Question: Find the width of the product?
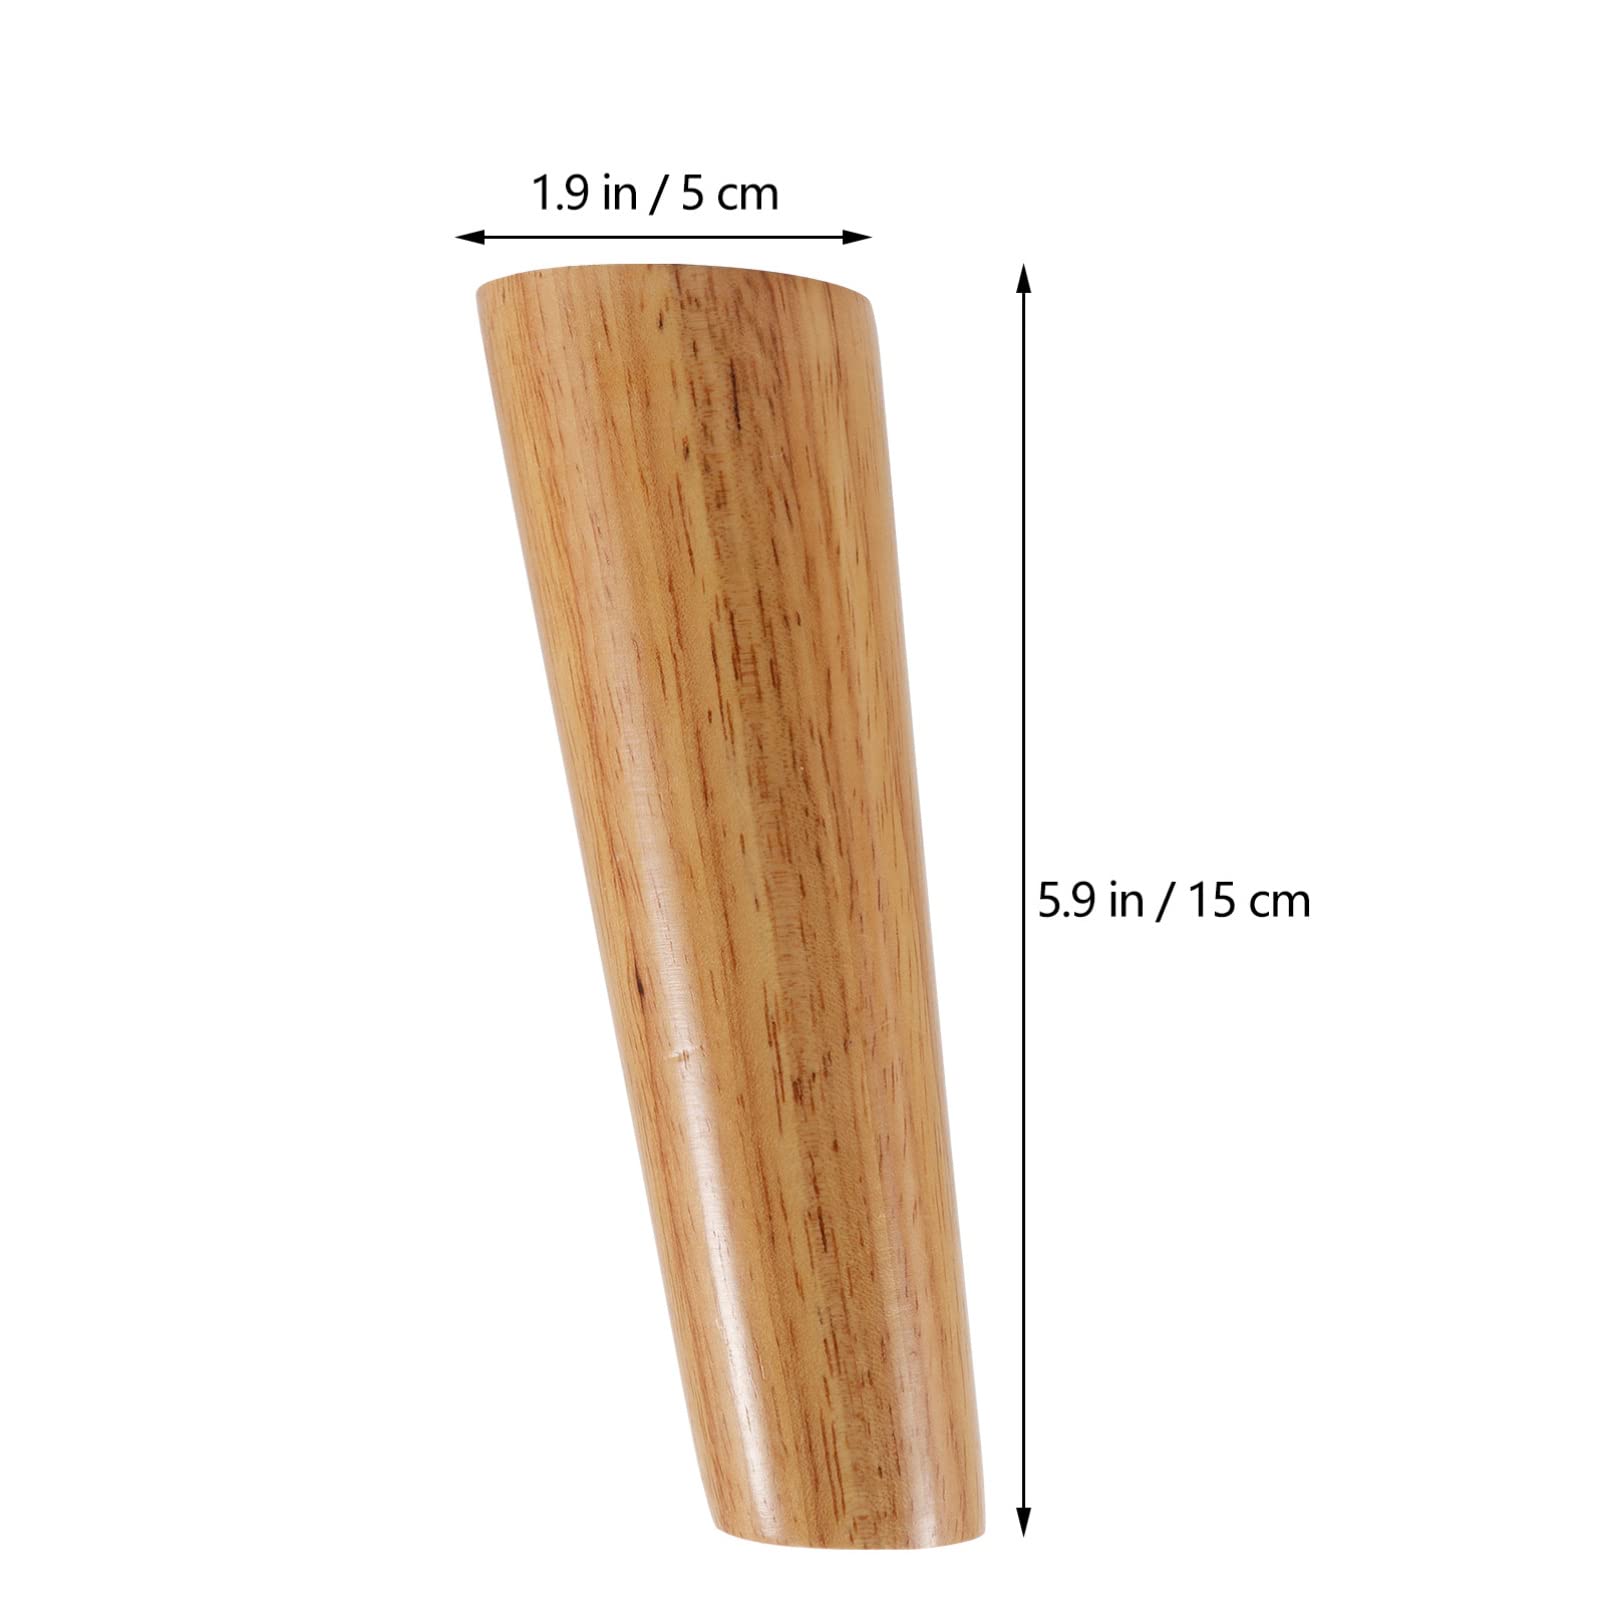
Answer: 1.9 inch